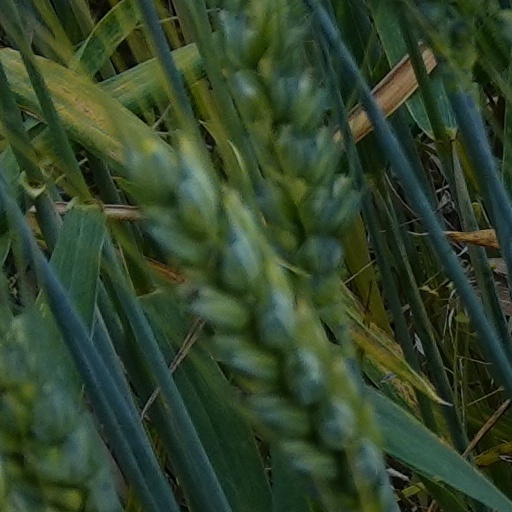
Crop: wheat